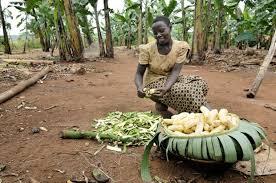
Mwanamke ameketi ardhini kwenye shamba lenye migomba, akimenya ndizi au kitoke; vimewekwa juu ya jani kubwa la kijani. Ardhi ni tupu na kuna majani yaliyotawanyika pembeni.